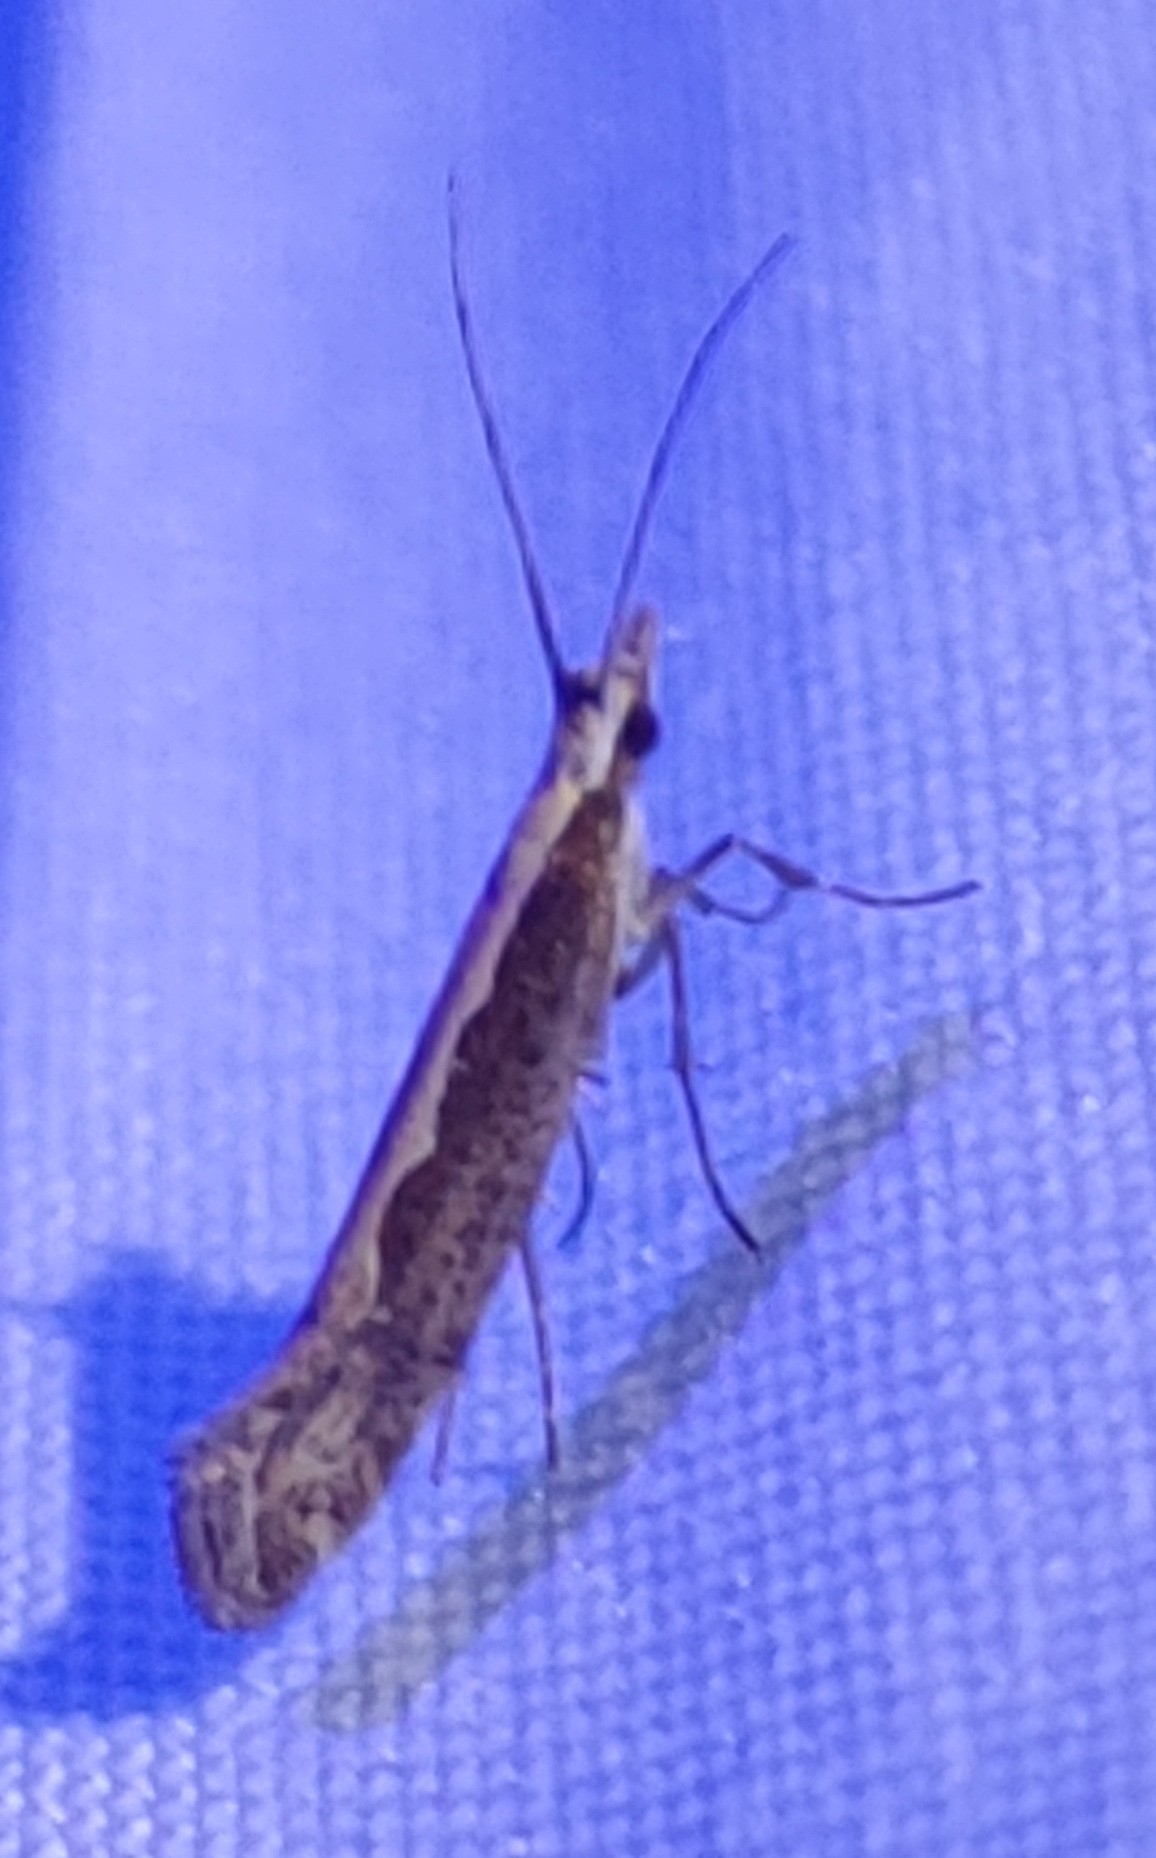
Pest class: diamondback_moth